John Montagu, 1st Baron Montagu

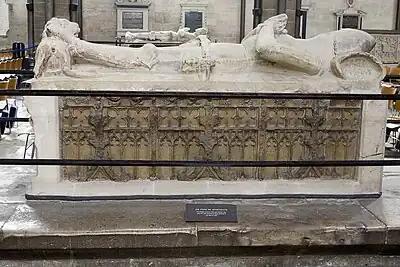
Baron Montagu's effigial monument in Salisbury Cathedral

John de Montacute was a 14th-century English nobleman and loyal servant of King Edward III. He was the son of William Montagu, 1st Earl of Salisbury by his wife Catherine Grandison, and younger brother of William de Montacute, 2nd Earl of Salisbury (1328–1397). He also had several younger sisters.